Great Eighteen Chorale Preludes

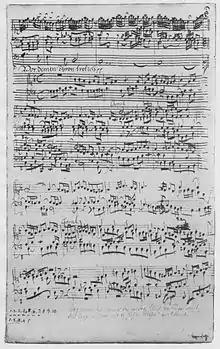
The single surviving page of the manuscript of "Vor deinen Thron tret ich", BWV 668, recorded by an unknown copyist in the last year of Bach's life.

The breadth of styles and forms represented by the Great Eighteen is as diverse as that of Bach's Well Tempered Clavier for the keyboard. The pieces are on a large and often epic scale, compared with the miniature intimacy of the choral preludes of the Orgelbüchlein. Many of the chorale preludes pay homage to much older models in the German liturgical tradition (Georg Böhm, Buxtehude and Pachelbel), but the parallel influence of the Italian concerto tradition is equally visible. It is a mid-eighteenth century salute to the musical traditions of the previous century. Unlike Part III of the Clavier-Übung, where Bach pushed his compositional techniques for the organ to new limits, the chorale settings of Bach's Great Eighteen represent "the very quintessence of all he elaborated in Weimar in this field of art;" they "transcend by their magnitude and depth all previous types of choral prelude"; and they display a "workmanship as nearly flawless as we have any right to expect of a human being." The eighteen are characterized by their freely developed and independent accompaniment filling the long intervals between the successive lines of the "cantus firmus", a feature of their large scale which has not pleased all commentators.